Macintosh IIcx

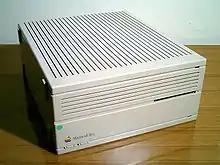

The Macintosh IIcx is a personal computer designed, manufactured and sold by Apple Computer, Inc. from March 1989 to March 1991. Introduced six months after the Macintosh IIx, the IIcx resembles the IIx and provides the same performance, but is narrower, lighter, and quieter due to a smaller internal fan. The relative compactness results in three NuBus slots being available, compared with six on the IIx.